List of post-Reformation Catholic saints in Ireland

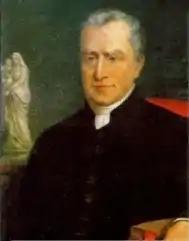
Edmund Ignatius Rice was the first Irish-born Catholic to be beatified after the English Reformation

The Catholic Church recognises certain deceased Catholics as saints, beati, venerabili, and servants of God. In the post-Reformation period, some such people were born, died, or lived in Ireland.